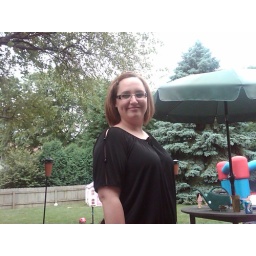
Our big girl turned 5 with a party at our house in Naperville 07/19/2009